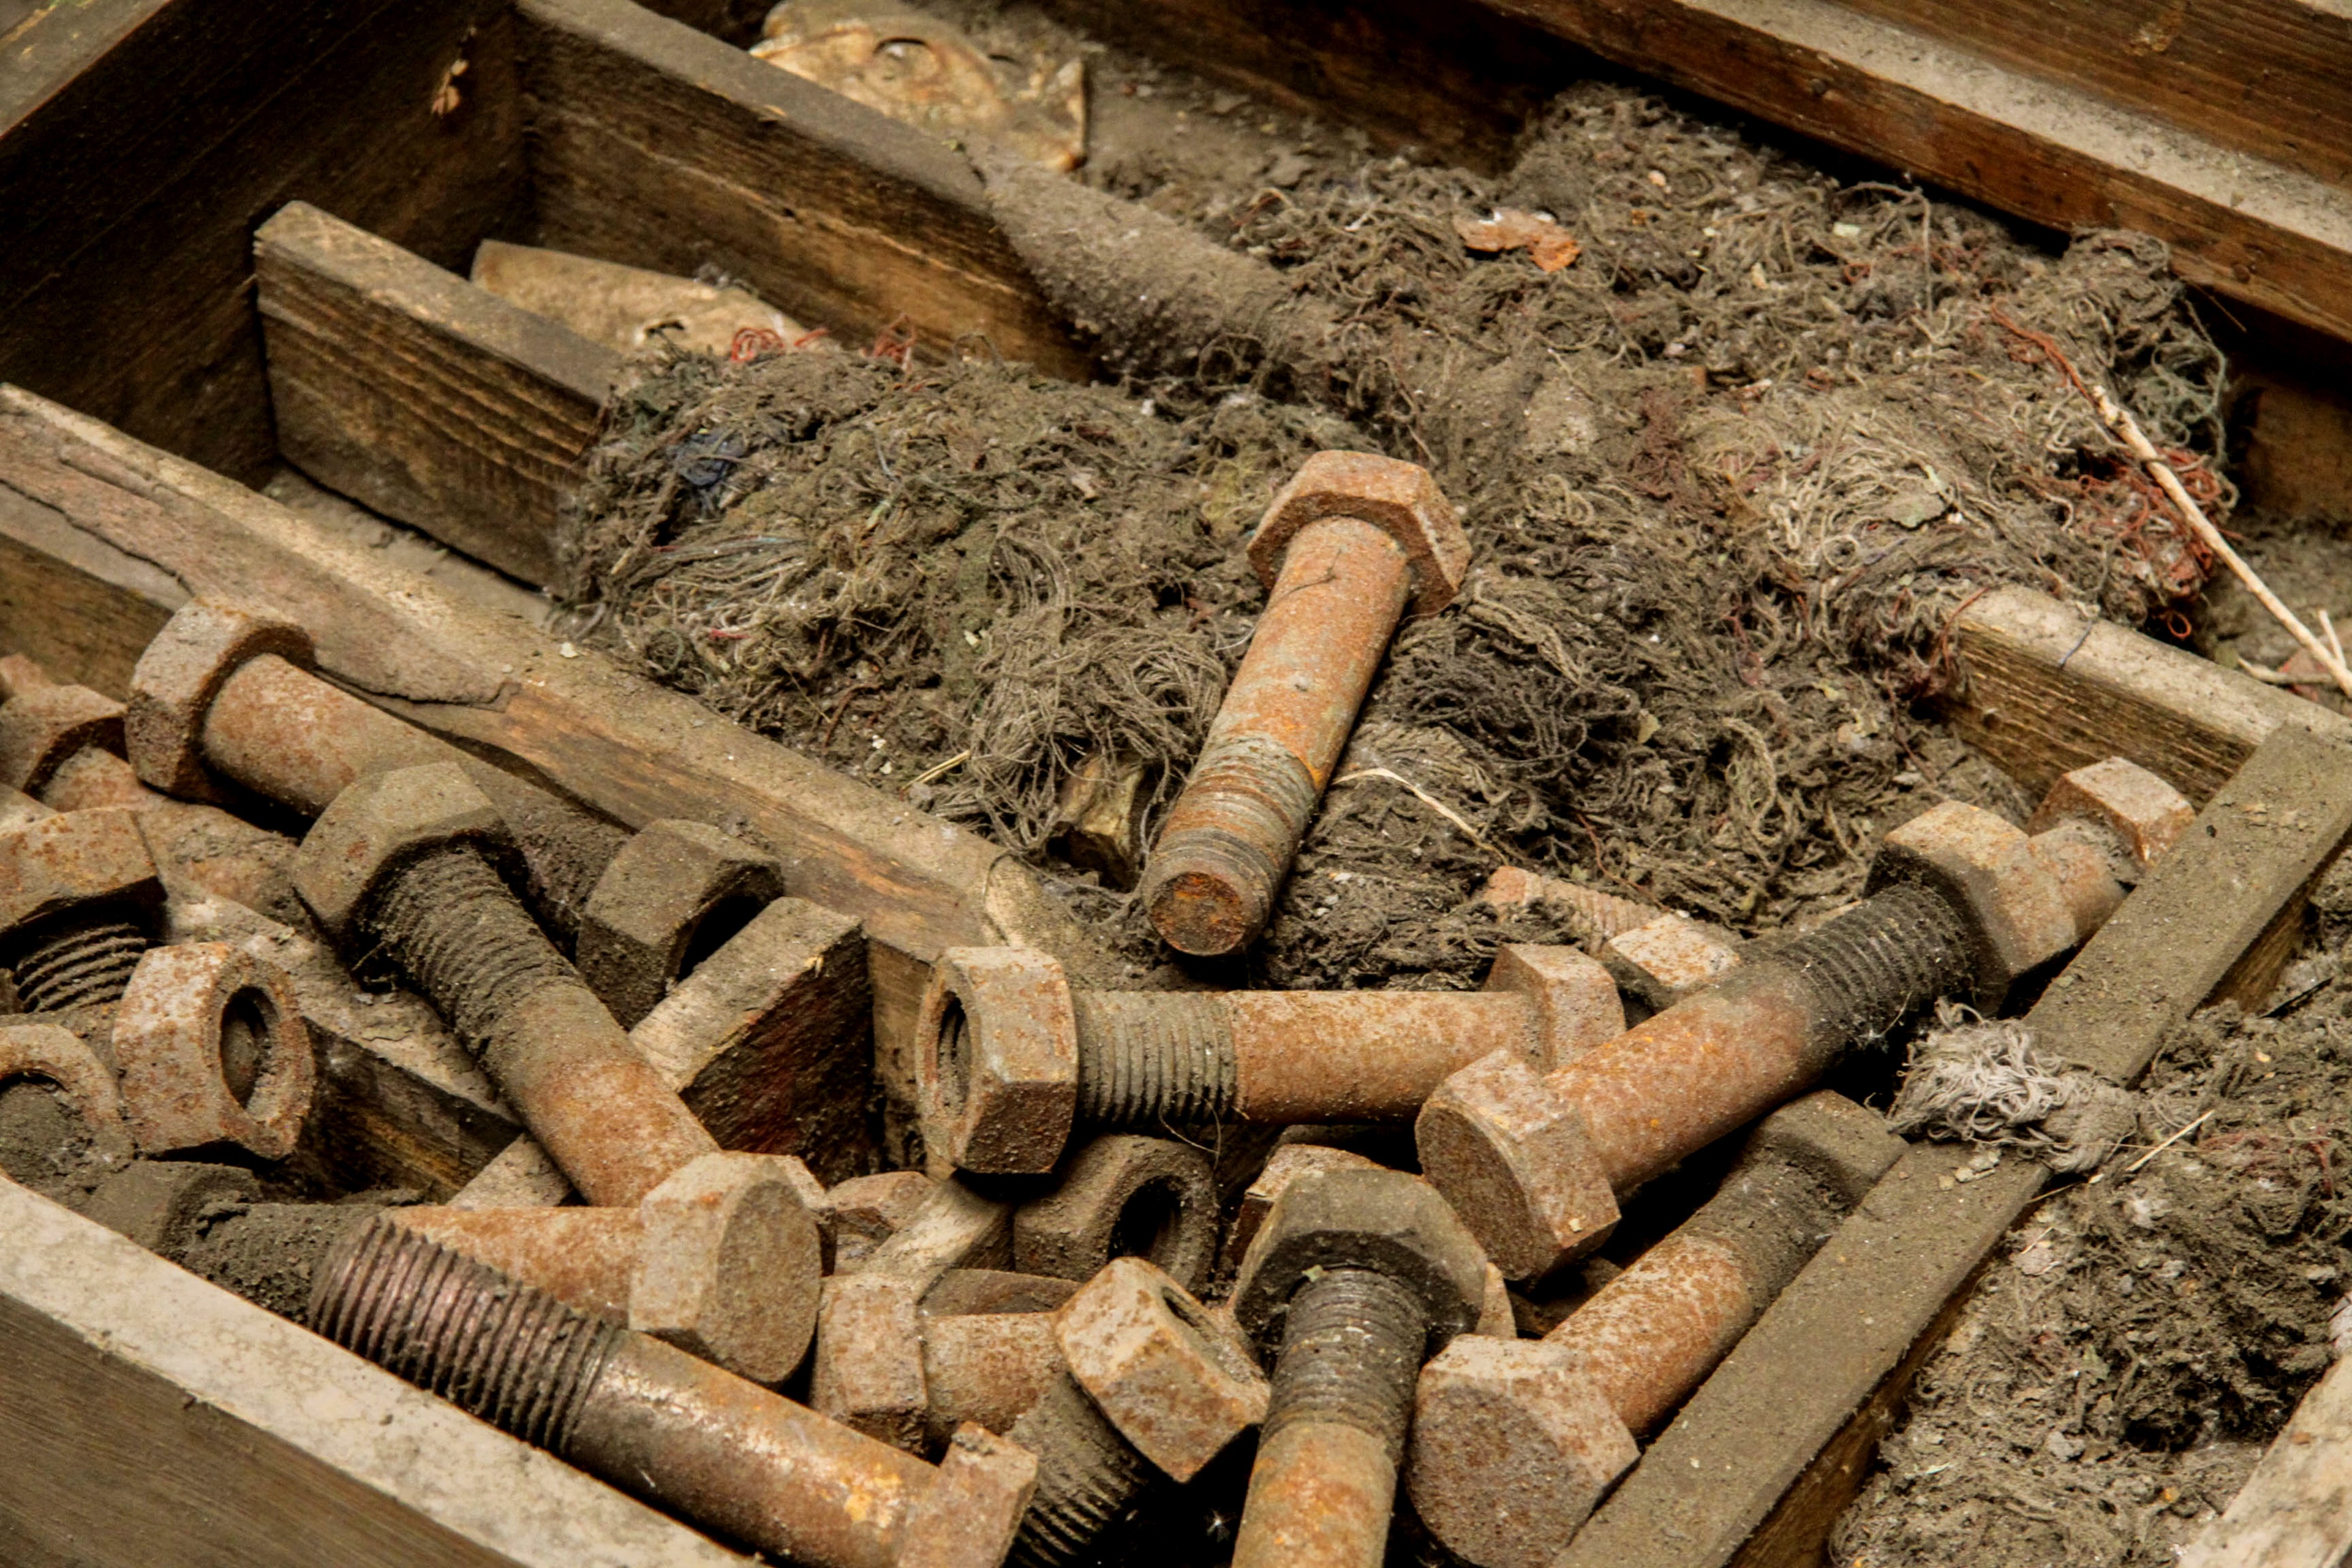
wood, track, old, soil, lumber, still life, screw, nuts, rusted, shavings, iron, auburn, carving, stainless, corrosion, rusty red, ancient history